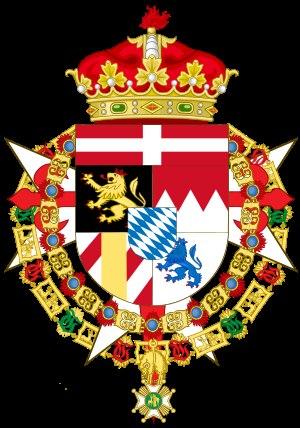
Le prince Ferdinand-Marie de Bavière, né le 10 mai 1884 à Madrid, et mort le 5 avril 1958 à Madrid, fils aîné de Louis-Ferdinand de Bavière et de María de la Paz de Borbón, est un membre de la Maison de Wittelsbach et un infant d'Espagne.